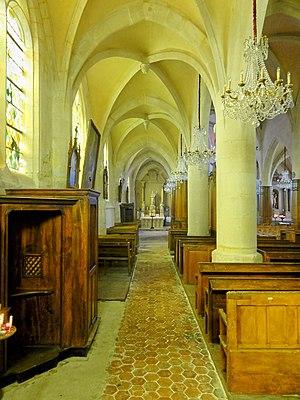
Bas-côté nord.
L'église Saint-Martin est une église catholique paroissiale située à Survilliers, dans le Val-d'Oise, en France. Elle a été édifiée en deux principales étapes, entre 1483 et 1500 et entre 1535 et 1554 environ. La dédicace à saint Martin de Tours a été célébrée en 1493, selon une inscription derrière l'autel, et l'année d'achèvement est gravée sur une clé de voûte. L'église appartient ainsi à la période gothique flamboyante et au début de la Renaissance, mais les styles architecturaux de son époque de construction ne se manifestent pas dans toute leur dimension. Les architectes n'ont pas cherché l'élégance et le raffinement, mais ont veillé d'autant plus à la solidité et à la cohérence de l'ensemble, et ils ont fait preuve d'un sens développé pour l'harmonie et la proportion des formes. Aussi, l'église ne se signale-t-elle pas par des prouesses architecturales et artistiques, mais par une étonnante homogénéité et unicité stylistique : plus de soixante-dix ans se sont tout de même écoulées du début des travaux jusqu'à la fin du chantier. Aucun élément en élévation ne subsiste de la précédente église, ce qui est rare dans la région.